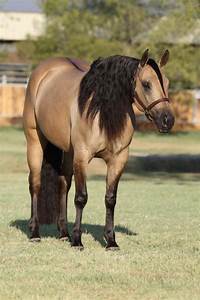
Label: horse